Scott's Run Nature Preserve

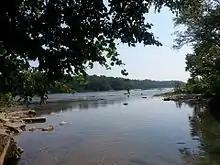
The confluence of Scott's Run with the Potomac River

Before the property was owned by Fairfax County, it belonged Edward B. Burling, a co-founder of the Covington & Burling law firm. During the 1920s Burling purchased the land for $200 an acre and built a cabin on the north side. He used the property for relaxation and informal business meetings.